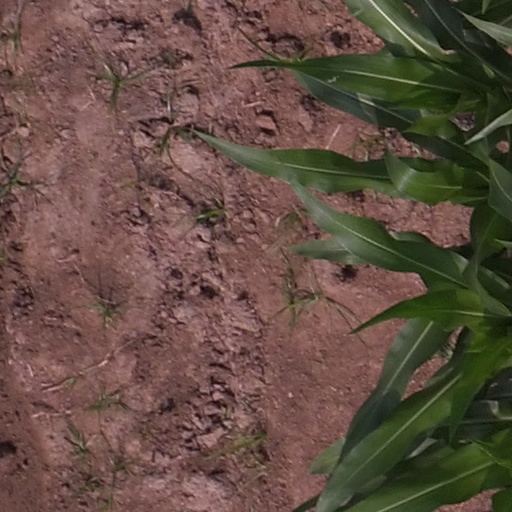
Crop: maize; corn